ABFC Ocean Shield

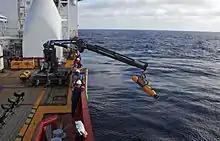
"Ocean Shield" deploying Bluefin-21 during the search for the missing Malaysia Airlines Flight 370 in April 2014.

In March 2014, "Ocean Shield" was sent to participate in the search for the missing Malaysia Airlines Flight 370, off the west coast of Australia. The vessel, fitted with a towed pinger locator on loan from the United States Navy, sailed from Perth on 31 March, expecting to begin searching on 3 April for the underwater locator beacon attached to the aircraft's flight recorders. Starting on 14 April 2014, "Ocean Shield" stopped towing the pinger locator and instead deployed the autonomous underwater vehicle (AUV) "Bluefin-21", a sidescan sonar robotic submarine, to map the area.